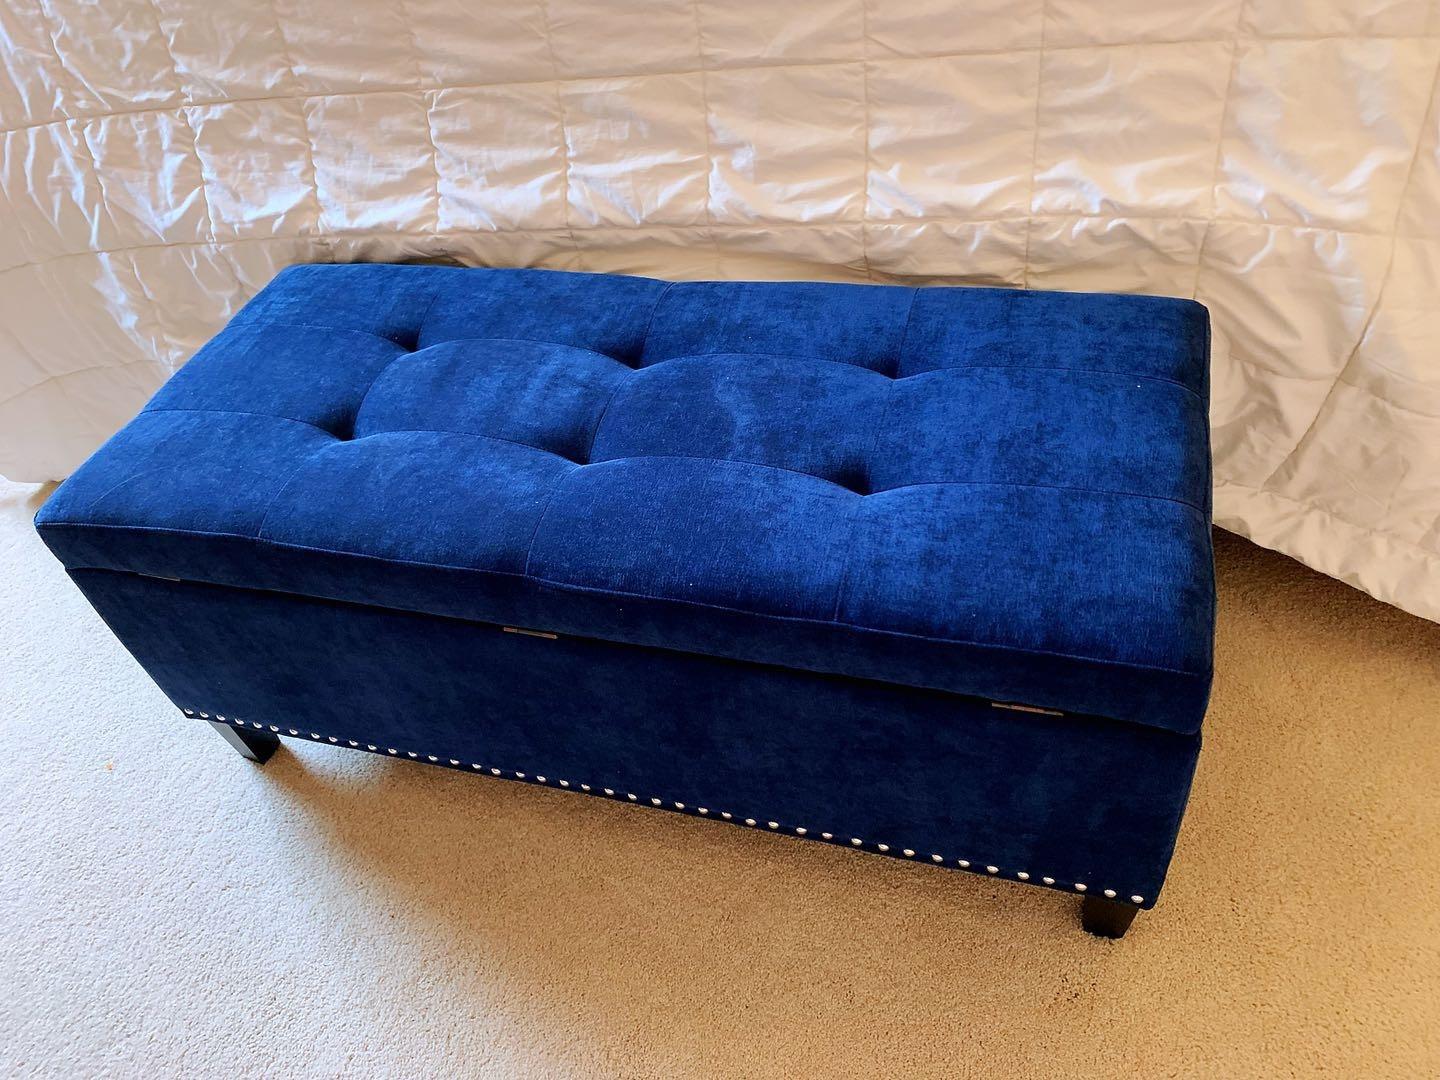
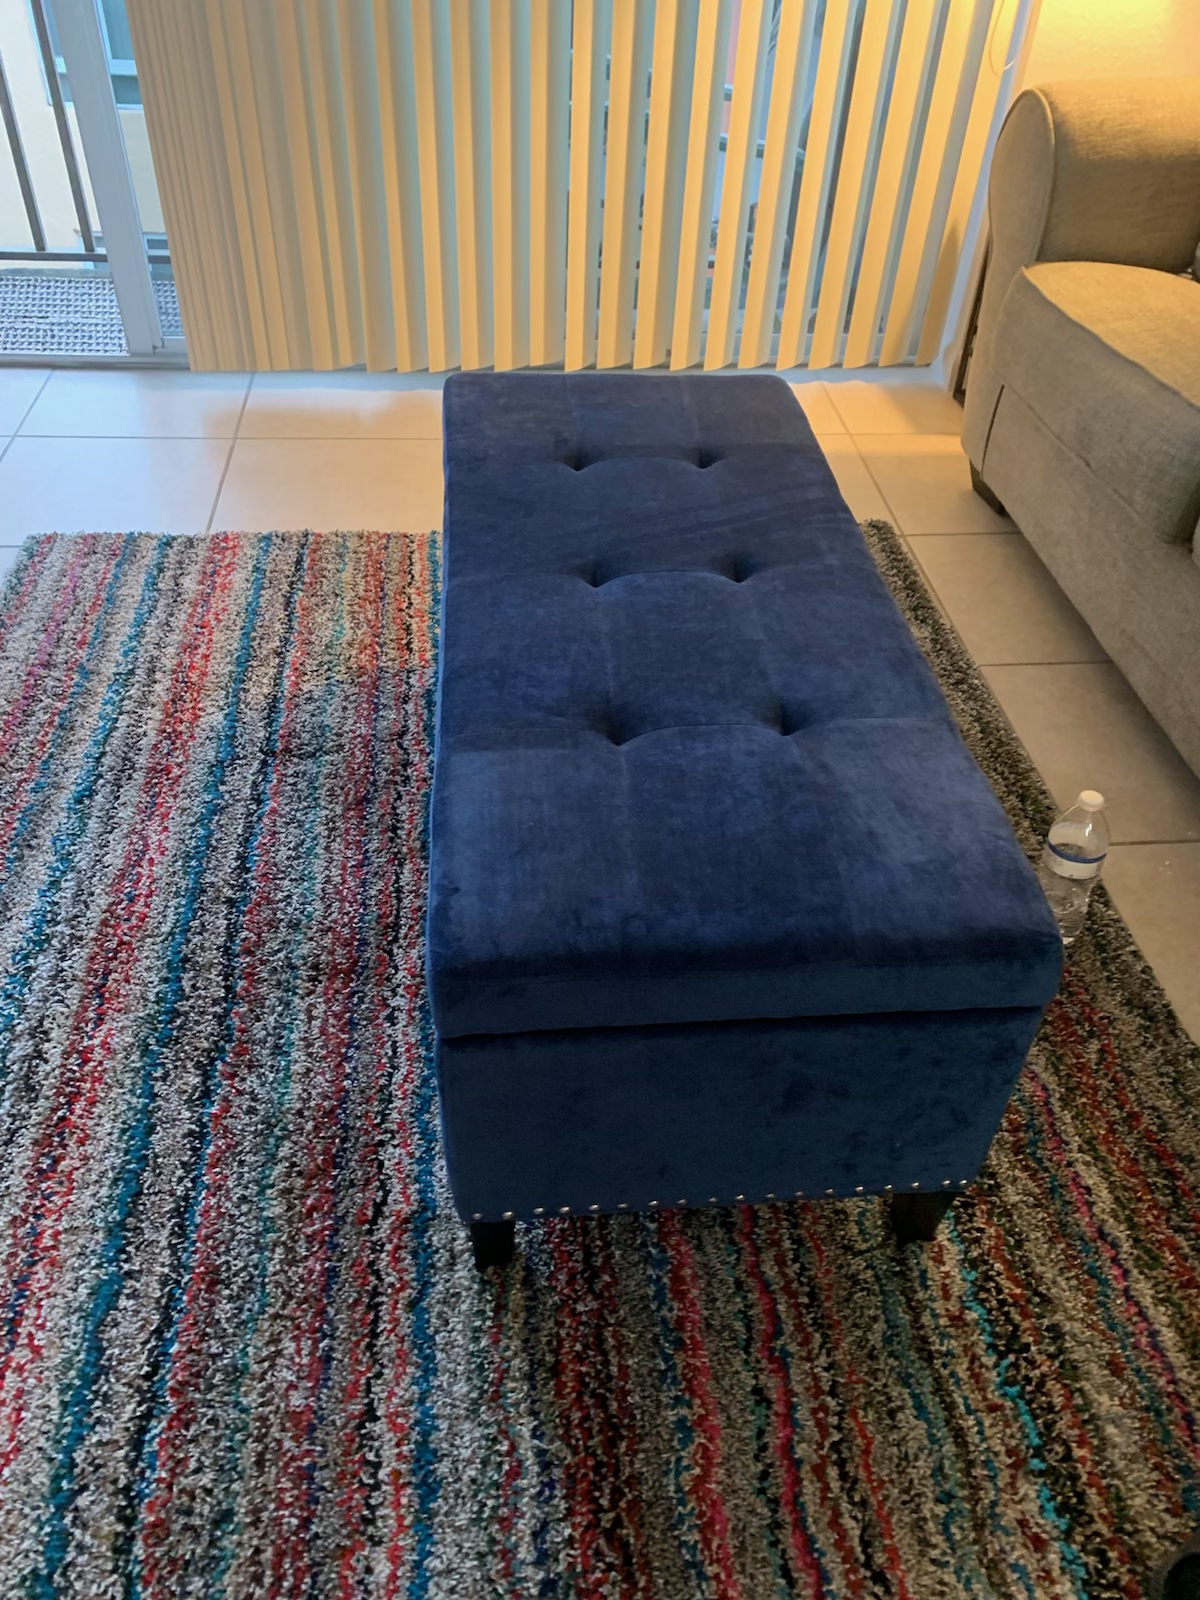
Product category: stool
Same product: yes